Morane-Saulnier Epervier

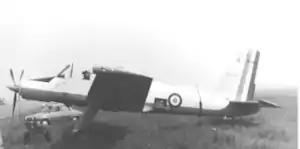

The Morane-Saulnier MS.1500 Épervier (en: "Sparrowhawk") was a 1950s French two-seat ground attack and reconnaissance aircraft. Designed and built by Morane-Saulnier to meet a French Air Force requirement, it did not enter production.